Midori, Gunma

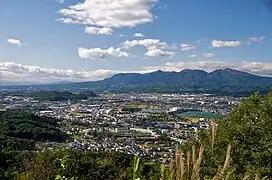
Mount Akagi and then outskirts of Kiryū and Midori cities

Midori is located in eastern Gunma Prefecture in the northern Kantō Plains. The city is shaped like an inverse triangle, bordered by Tochigi Prefecture to the north, and by the city of Kiryū to the east and west. The Watarase River runs through parts of Midori City.